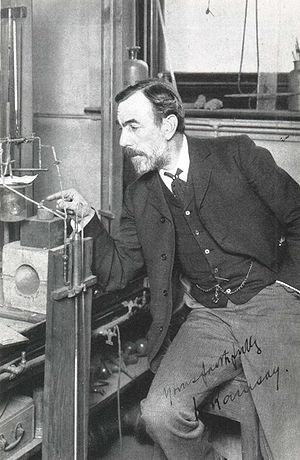
Le zoologiste allemand Theodor Boveri découvre les chromosomes.